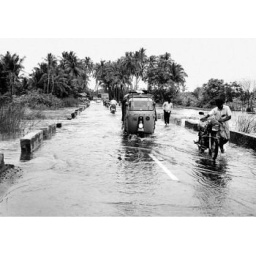
The rain water overflowing bridge at Authoor-Arumughaneri main road near Tiruchendur on Saturday.